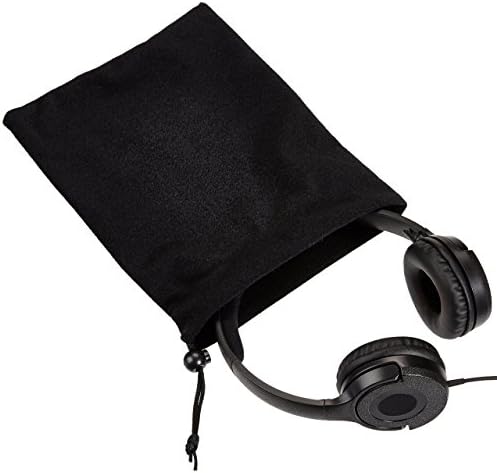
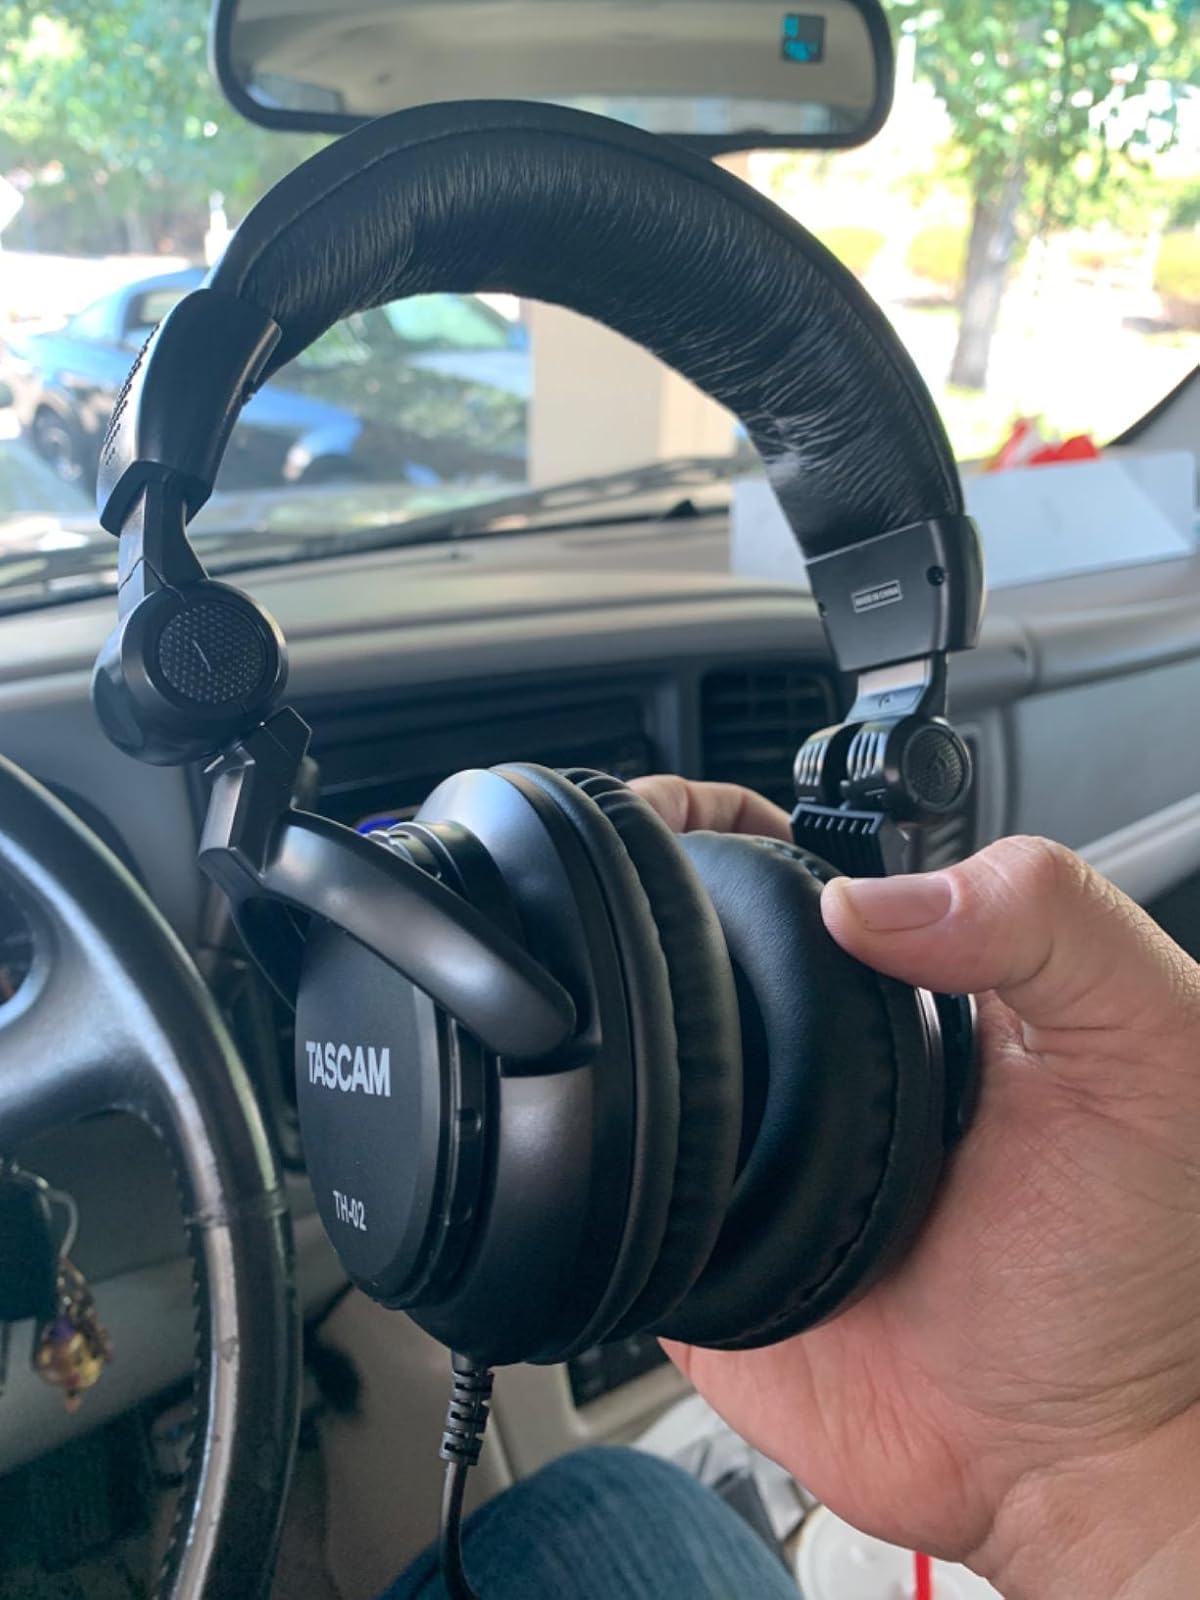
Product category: headphones
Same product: no